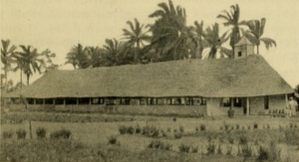
Le révérend William Henry Sheppard a été un des premiers Afro-Américains à devenir un missionnaire pour l'Église presbytérienne. Il a passé vingt ans en Afrique, le plus souvent au et autour de l'État indépendant du Congo. Il est connu pour avoir publié et dévoile les atrocités commises contre le Royaume Kuba mais aussi contre tous les autres peuples congolais par les forces de Léopold II.